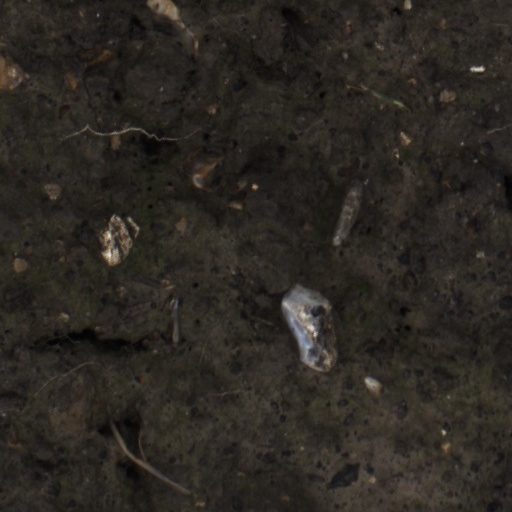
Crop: wheat